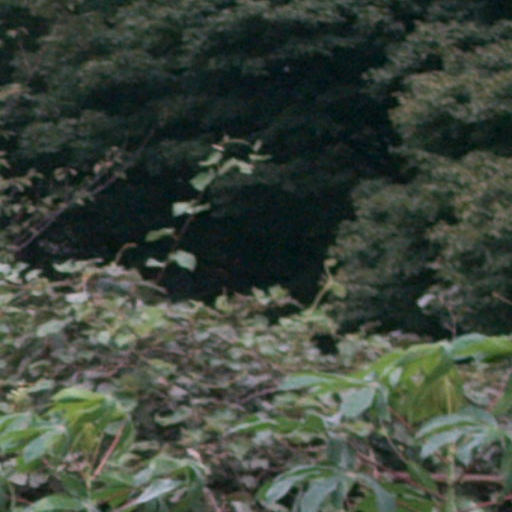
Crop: cassava